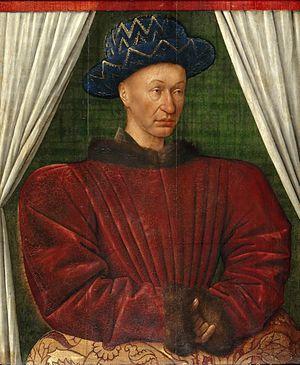
Lyon à la fin du Moyen Âge a lié son sort à la France avec sa soumission au Roi Philippe le Bel, en 1312 par le traité de Vienne. Elle reste toutefois encore longtemps à la marge des grands conflits de ce temps, ne subissant pas les horreurs de la guerre de Cent Ans. La cité ne connait pas davantage d'essor économique sur une période qui n'est pour elle, que la continuation d'un long Moyen Âge. Elle sort du Moyen Âge pour entrer dans la Renaissance autour des années 1460, avec l'essor rapide des foires de Lyon.
Jean Louvet, seigneur d'Eygalières, de Theys, de Fallavier et de Mirandol, ancien président de la cour des comptes de Provence, est connu historiquement sous la désignation de président de Provence. Nommé conseiller, puis responsable des Finances du dauphin Charles, futur roi Charles VII, il exerce ses fonctions à Bourges, à partir de 1418. Il est évincé du pouvoir pour raison d'État en 1425, étant précisé que le roi lui a conservé sa confiance et son amitié jusqu'à sa mort survenue en 1440.
Cette page dresse une liste de personnalités nées au cours de l'année 1403 :
La guerre de Cent Ans est un conflit entrecoupé de trêves plus ou moins longues, opposant, de 1337 à 1453, la dynastie des Plantagenêt à celle des Valois et, à travers elles, le royaume d'Angleterre et celui de France. Le terme même de « guerre de Cent Ans » est une construction historiographique établie au XIXᵉ siècle, pour regrouper cette succession de conflits.
Le château de Beauté était une demeure royale proche de Vincennes, située sur un territoire correspondant à la partie occidentale de l'actuelle commune de Nogent-sur-Marne, ville appartenant au département du Val-de-Marne, en région Île-de-France.
Les états généraux de 1439 se tiennent dans le royaume de France à Orléans en octobre et novembre 1439 sous le règne de Charles VII pendant la guerre de Cent Ans.
Le château de Saint-Priest, situé à Saint-Priest dans la métropole de Lyon, en France, est une maison forte construite pour la famille Richard au XIVᵉ siècle.
Mignon est le nom ou la qualité donné, en France, à partir du XVᵉ siècle, à un serviteur de confiance du prince.
Agnès Sorel, née vers 1422, et morte le 9 février 1450 au Mesnil-sous-Jumièges, est une demoiselle d'honneur d'Isabelle Iʳᵉ de Lorraine, épouse de René d'Anjou. Elle devient en 1443 la favorite du roi de France Charles VII, à qui elle donne trois filles qui seront légitimées comme princesses de France et mariées à des grands seigneurs de la cour. Elle est morte avant l'âge de vingt-huit ans, après avoir donné naissance à une quatrième fille qui n'a pas survécu.
La relation diplomatique entre la France et la Géorgie la plus ancienne — en l'état actuel des connaissances — a été établie au XVᵉ siècle. Depuis elle s’est faite et défaite en fonction des invasions et des occupations que le Caucase a connues, pour s’établir de manière plus structurée à partir de 1992, après le retour à l'indépendance de l'État caucasien.
Jacques Cœur est un marchand français, négociant, banquier et armateur. Il fut le premier Français à établir et entretenir des relations commerciales suivies avec les pays du Levant. En 1439, Charles VII le nomme Grand Argentier du royaume de France. Il se lance dans de nombreuses entreprises commerciales et industrielles, et amasse une fortune considérable qui lui permet d’aider Charles VII, à l’époque « le petit Roi de Bourges », à reconquérir son territoire occupé par les Anglais. Mais sa réussite éclatante l’amène à la disgrâce : en invoquant diverses accusations, ses rivaux et ses nombreux débiteurs, dont le roi, provoquent sa chute en 1451. Emprisonné puis banni en 1456, il meurt à Chios en Grèce lors d’une expédition contre les Turcs.
Jeanne du Lis, dite Jeanne des Armoises, est une femme qui se fit passer pour Jeanne d'Arc après le supplice de celle-ci. Son cas n'est pas isolé à l'époque, un certain nombre de « fausses Jeanne d'Arc » apparaissant dans les années qui suivent la mort de la Pucelle sur le bûcher de Rouen.
Le Maître E. S. est un graveur, orfèvre et dessinateur allemand anonyme du gothique tardif, né vers 1420 et mort vers 1468, actif dans la région du Rhin supérieur.
L'histoire de Lyon inventorie, étudie et interprète l'ensemble des événements du passé liés à cette ville.
Pierre Frotier, baron de Preuilly, seigneur de Saint-Faziol en Pouffonds, Melzéart en Paizay-le-Tort et de Miserit en Chail, baron de Preuilly et du Blanc, était écuyer du roi Charles VI en 1418, grand maître de l'écurie du roi Charles VII en 1422, puis sénéchal du Poitou en 1424. Éloigné de la Cour en 1425, il est rétabli en 1444 en tant que chambellan et confident du roi Charles VII. Le 10 novembre 1449, il commande le défilé de la Libération de Rouen contre les Anglais, à la tête de 600 hommes d'armes, sous l'autorité du roi.